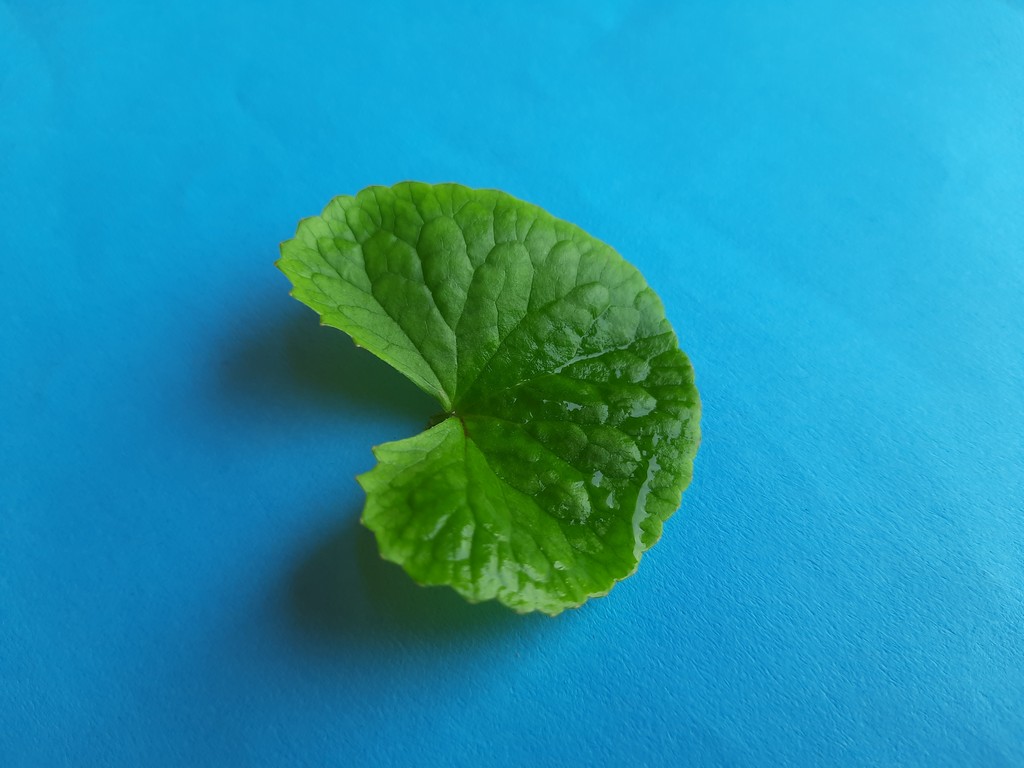
Label: Healthy